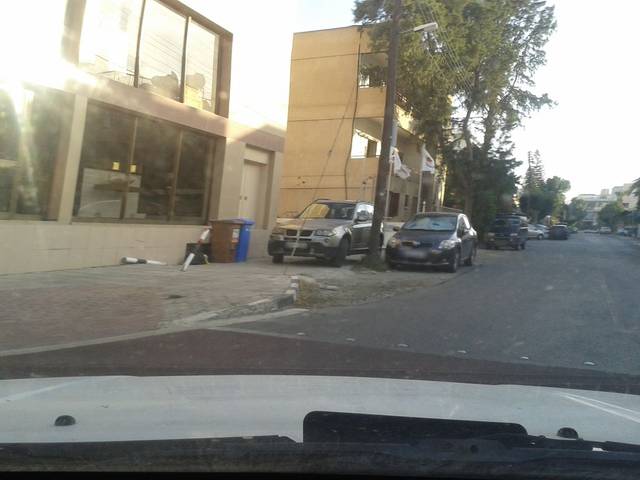
Region: Cyprus
Coordinates: 35.144, 33.363